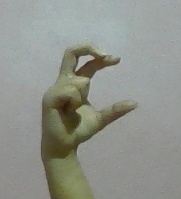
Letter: thal